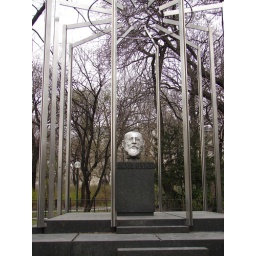
Creepy head in a glass box